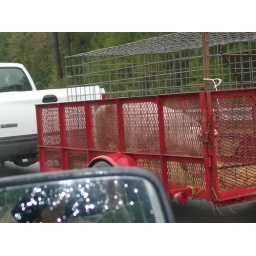
a pig in a truck